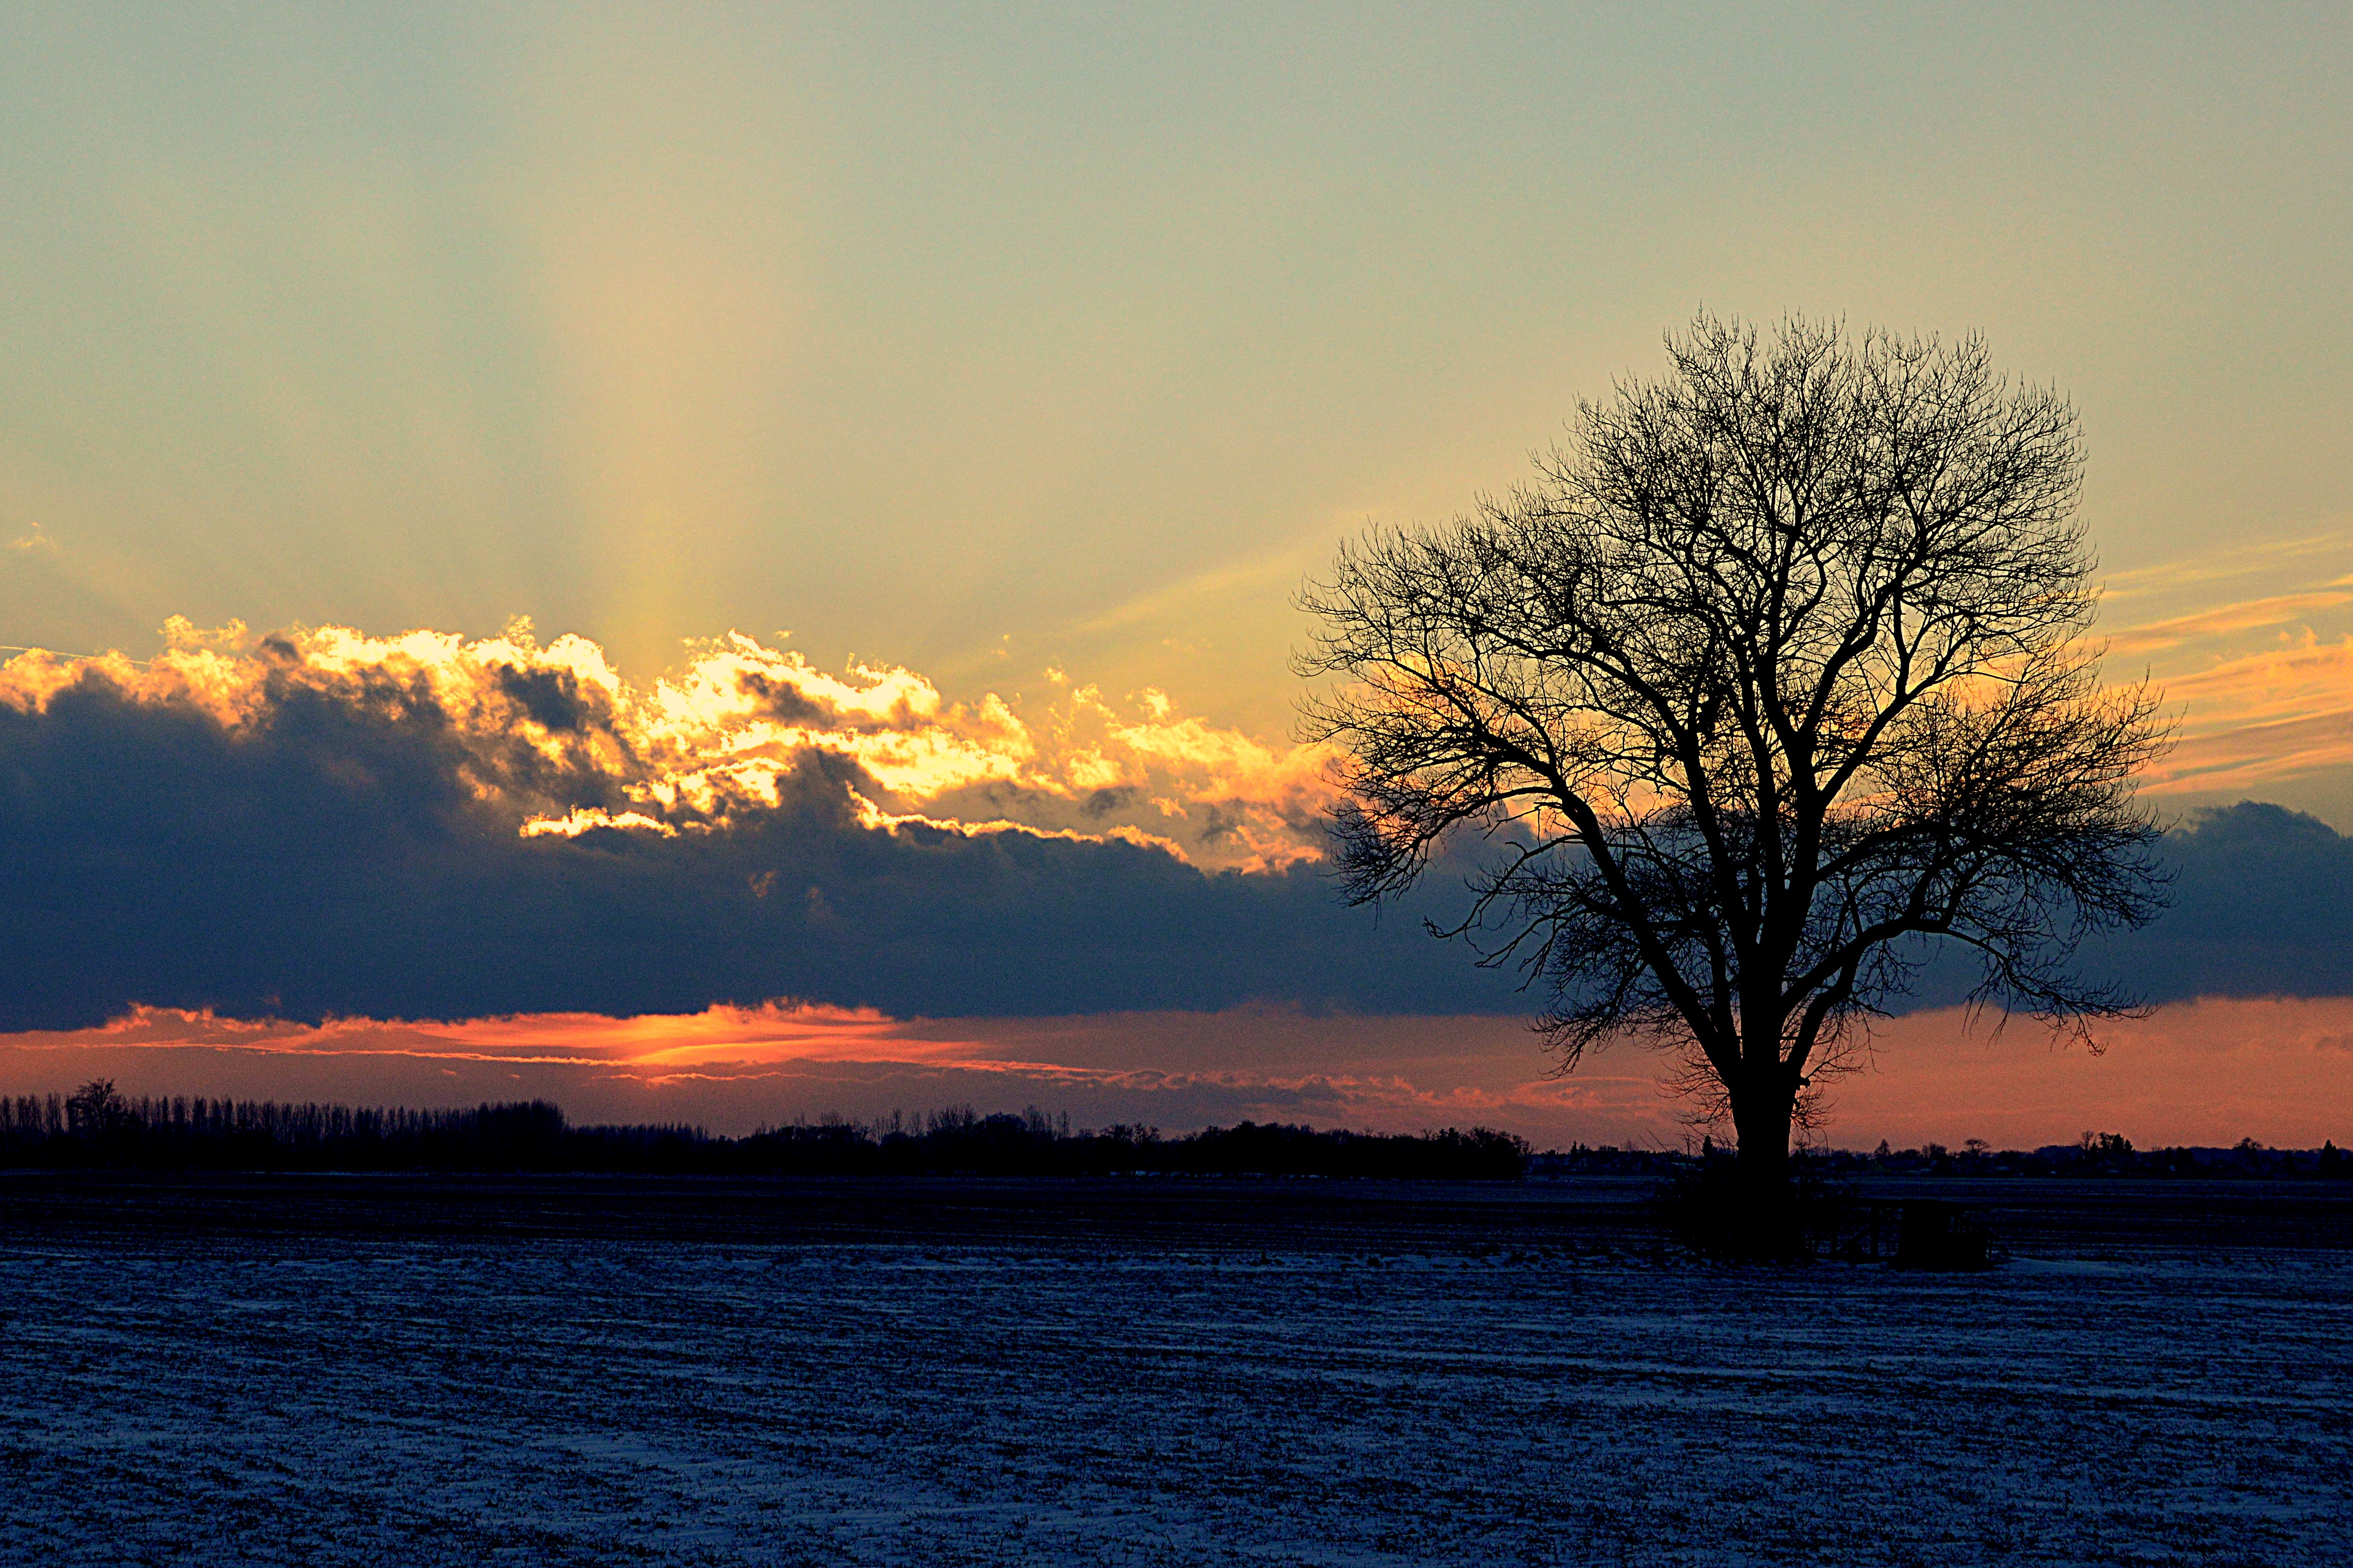
landscape, sea, tree, nature, horizon, cloud, sky, sun, sunrise, sunset, sunlight, morning, lake, dawn, solitude, dusk, evening, reflection, clouds, afterglow, evening sky, atmospheric phenomenon, red sky at morning